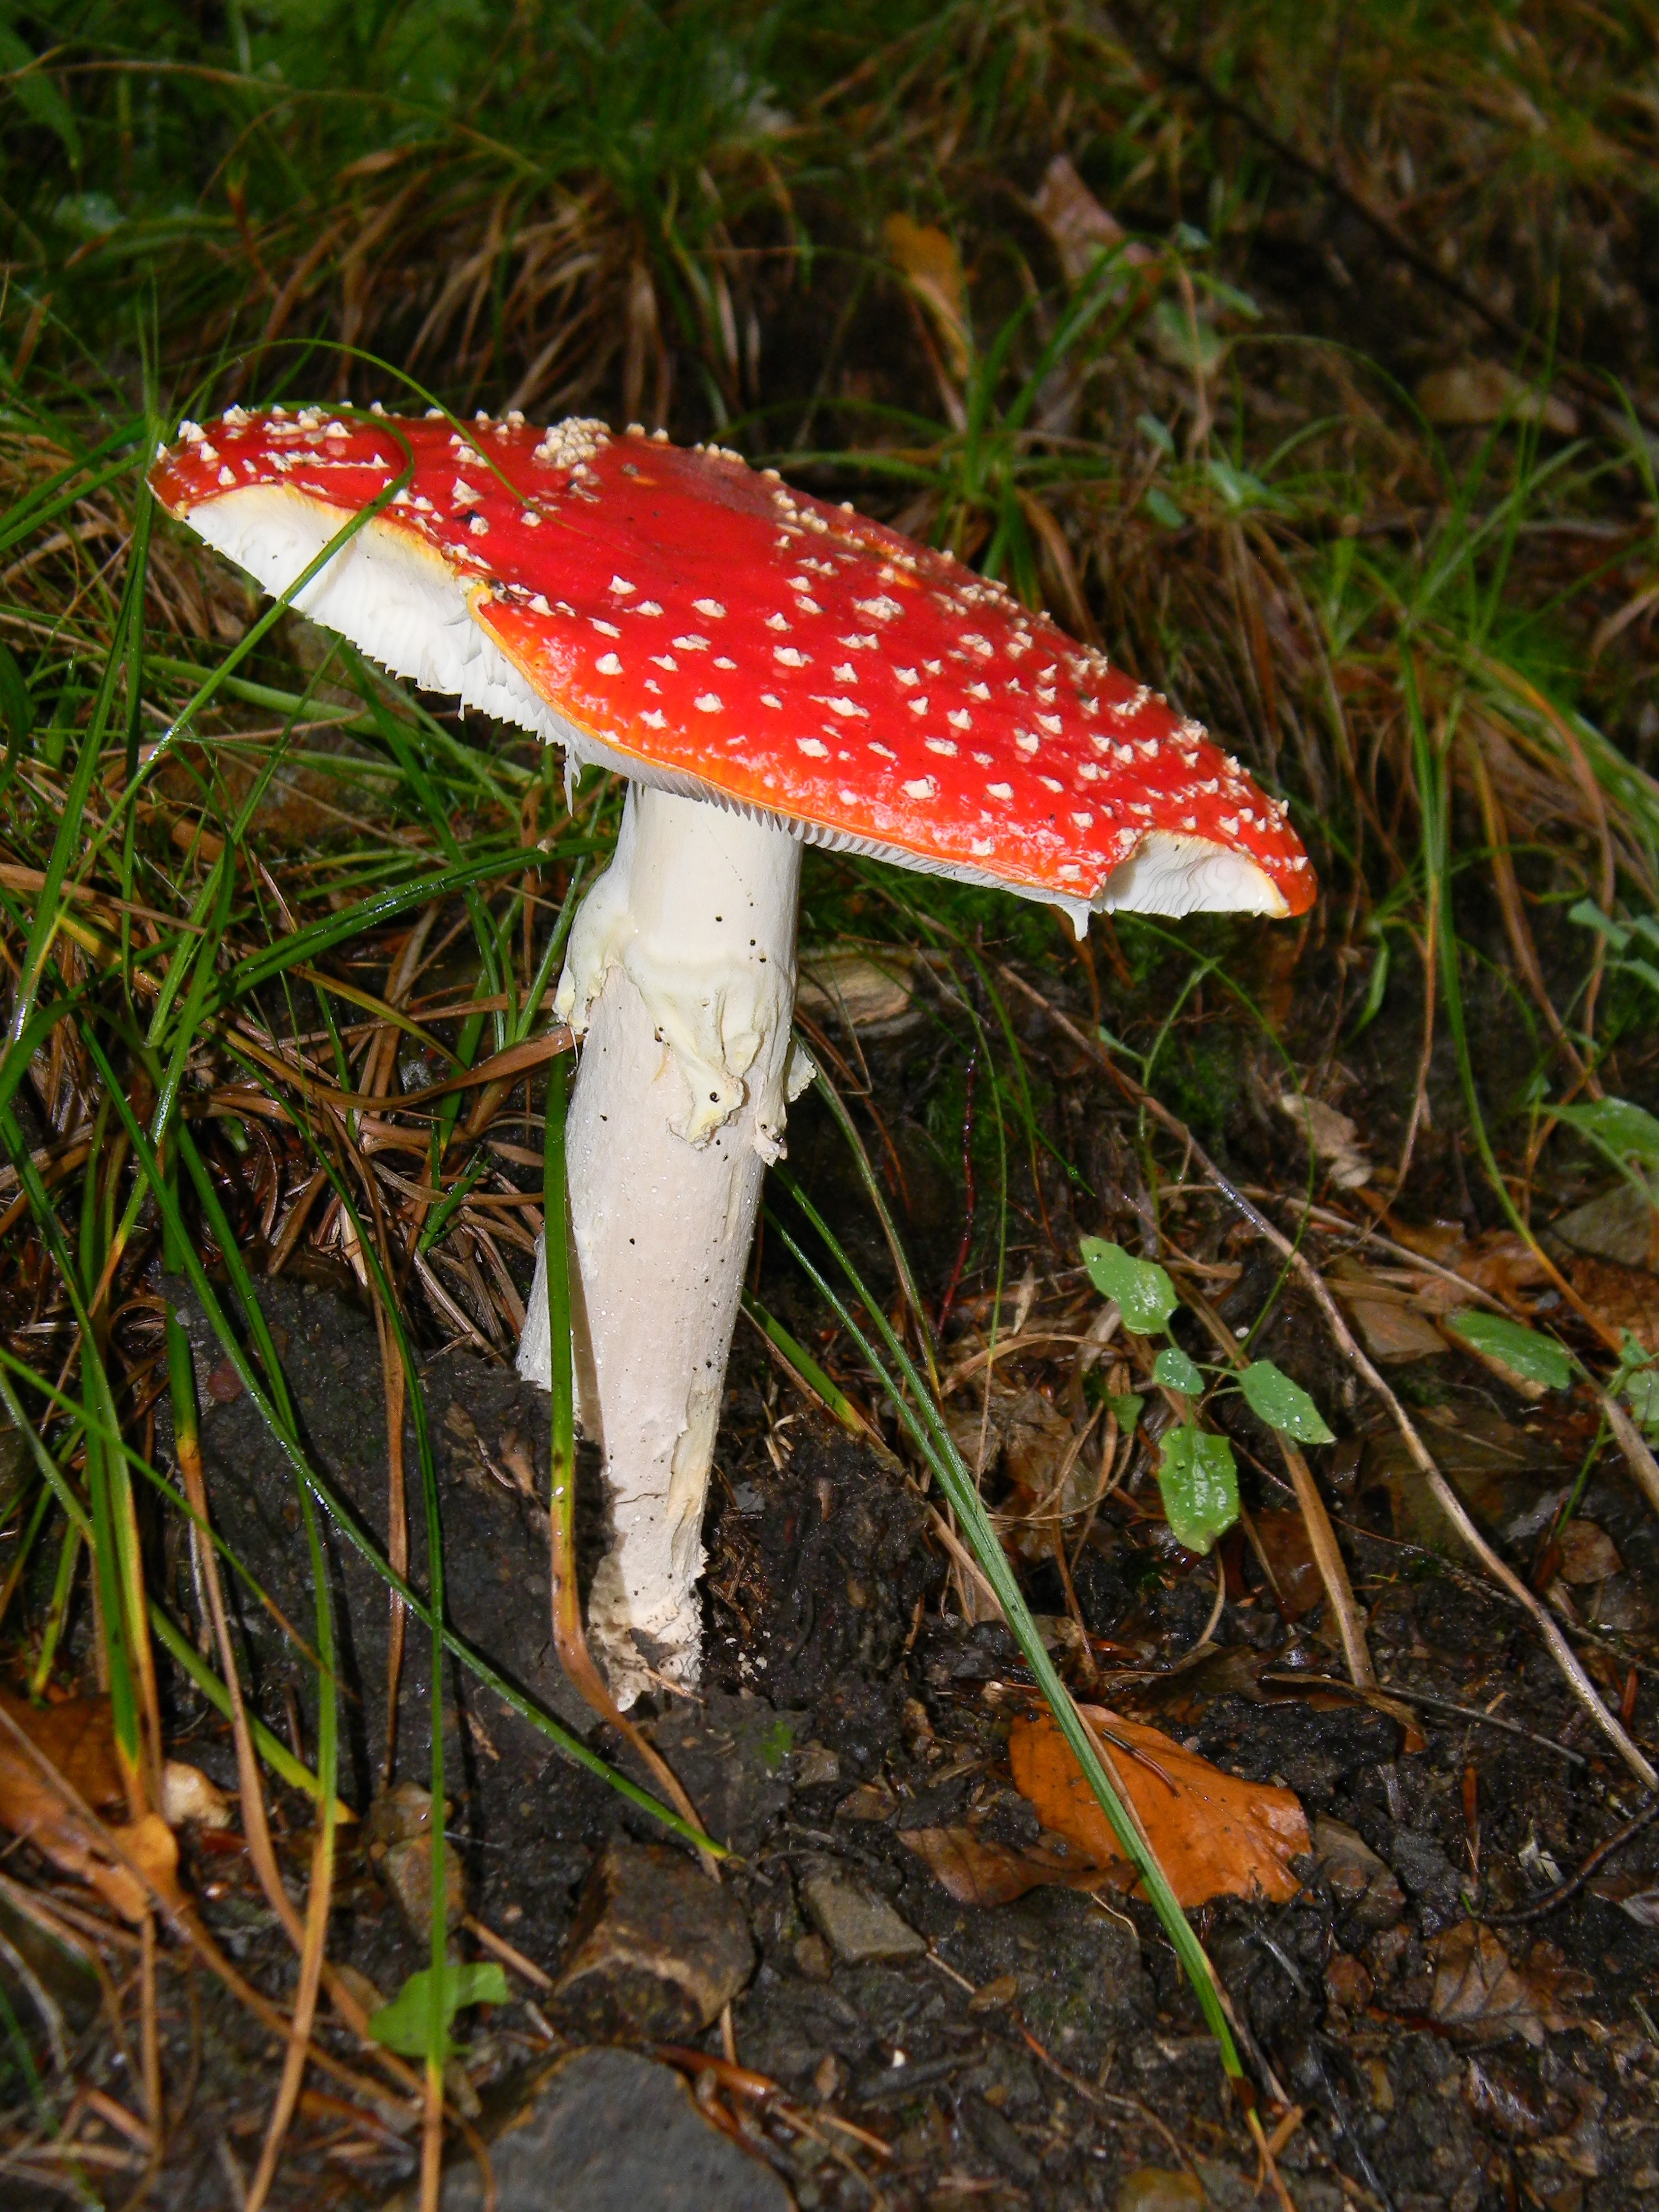
forest, leaf, flower, autumn, botany, mushroom, flora, fauna, fungus, mushrooms, agaric, bolete, macro photography, fly agaric red, poisonous, medicinal mushroom, penny bun